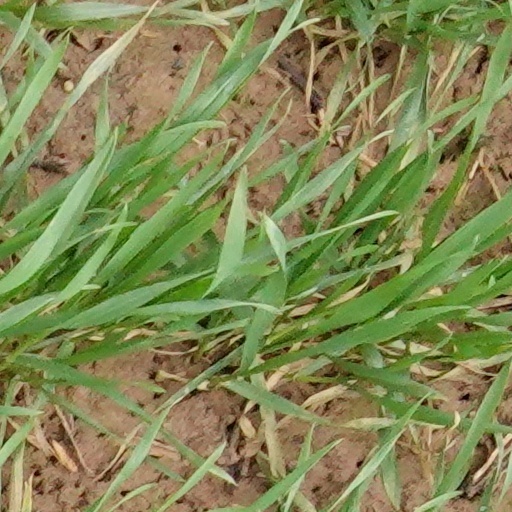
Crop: wheat